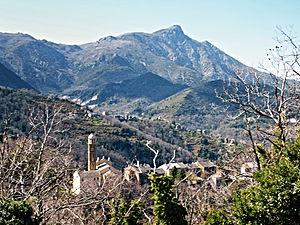
Carpineto est une commune française située dans la circonscription départementale de la Haute-Corse et le territoire de la collectivité de Corse. Le village appartient à la piève d'Orezza, en Castagniccia.